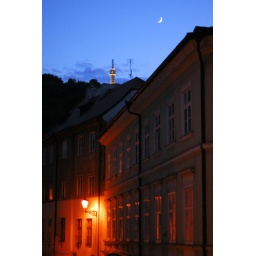
The view from my bedroom window in the apartment I stayed in in Prague.